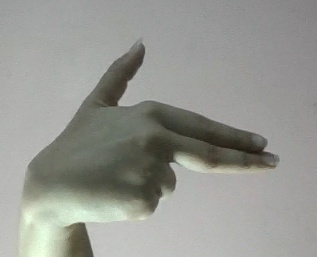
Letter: ghain